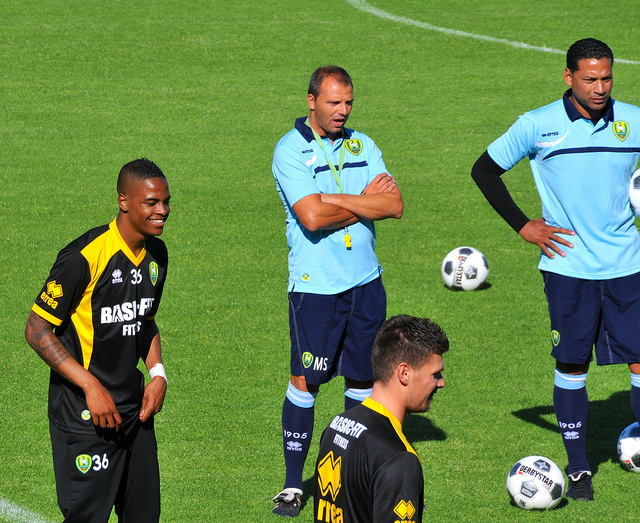
những người đàn ông đang đứng cạnh những quả bóng ở trên sân